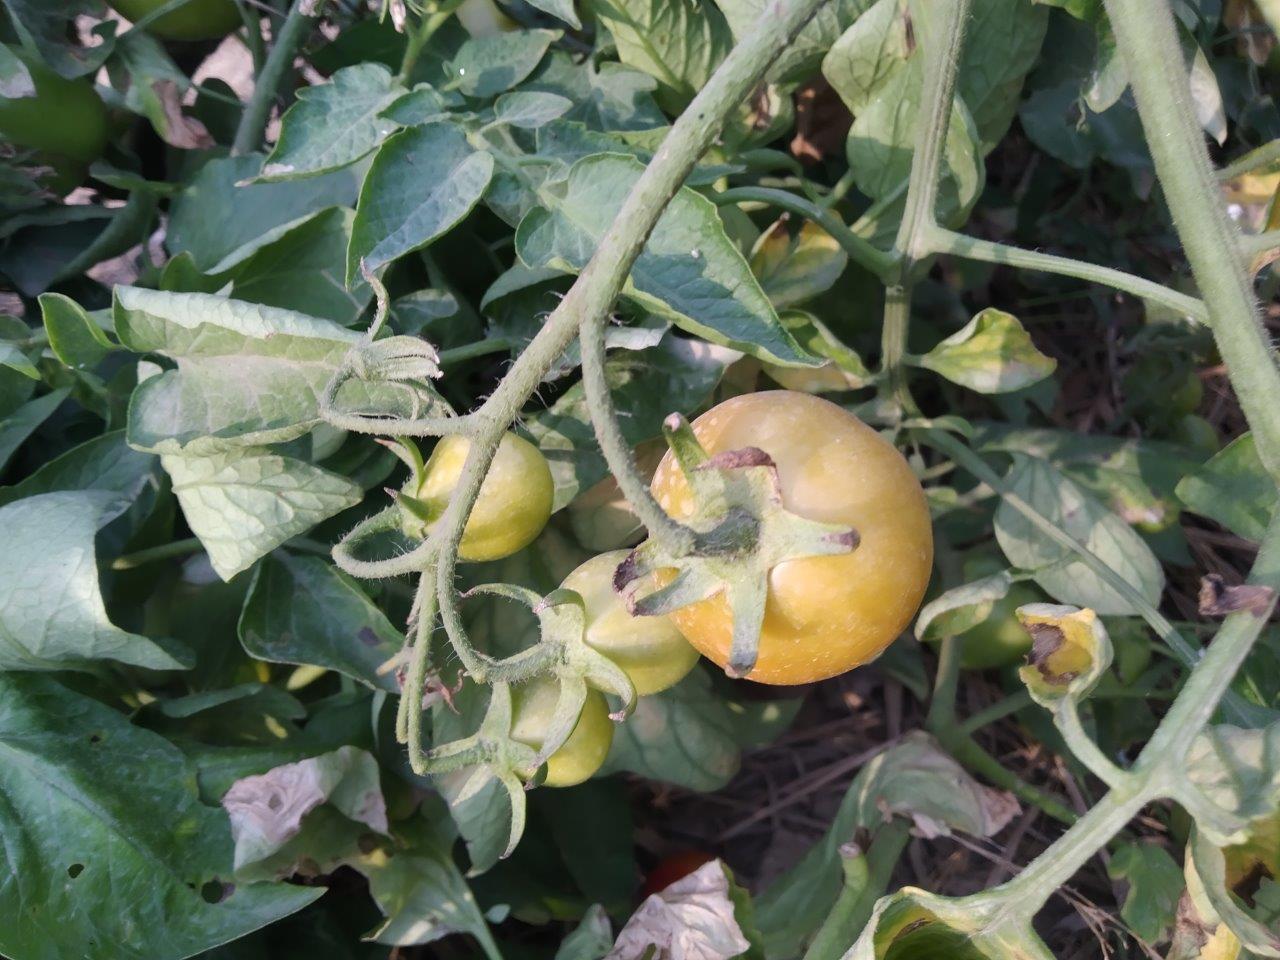
Maturity: Mature